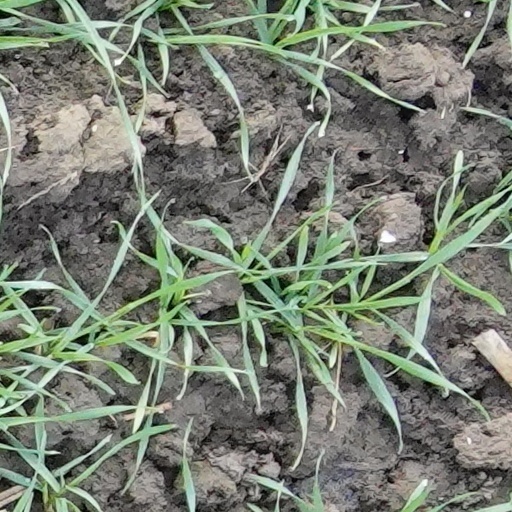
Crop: wheat